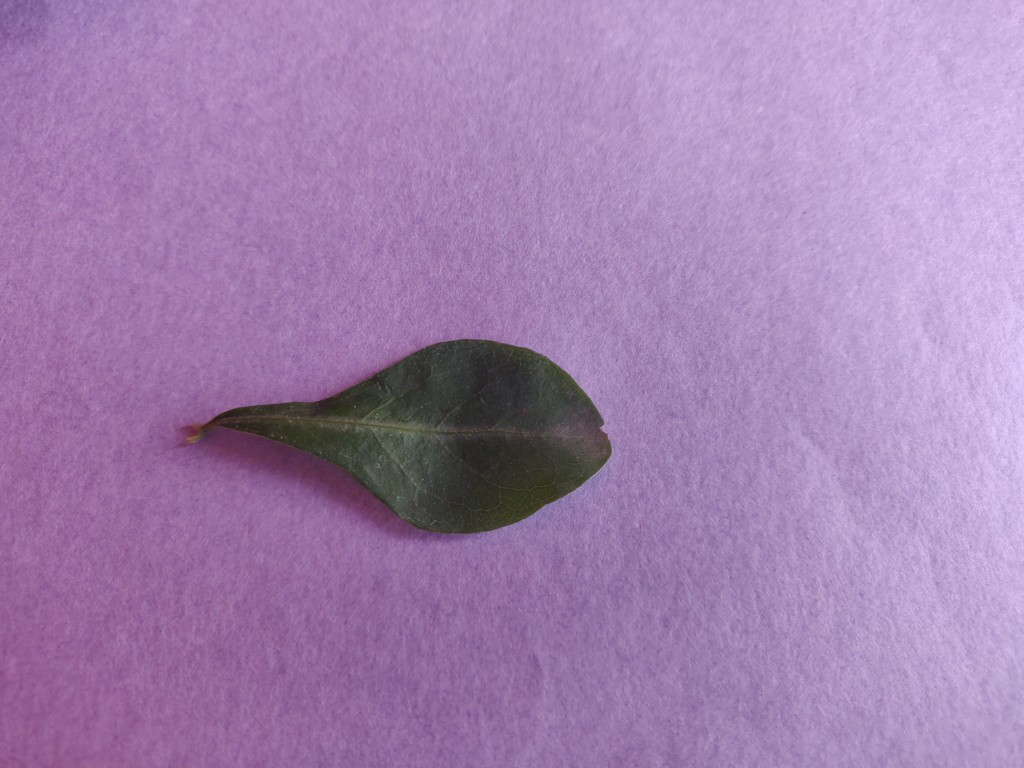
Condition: Healthy
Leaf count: single
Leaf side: front